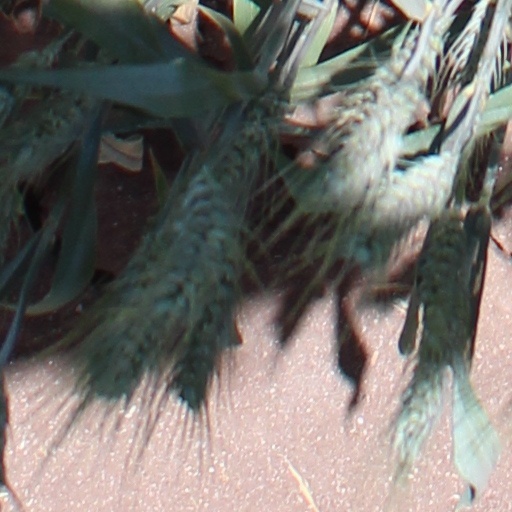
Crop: wheat